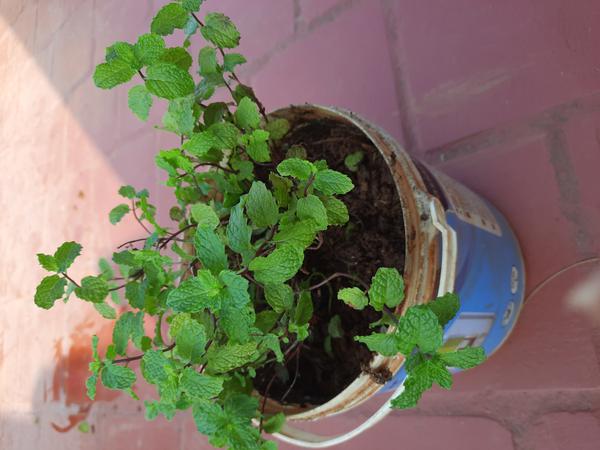
Plant: Mint